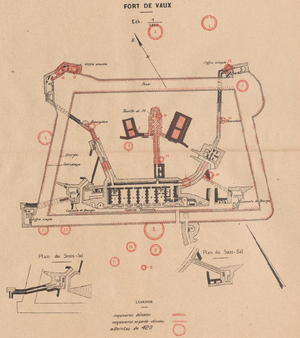
Plan du w:fr:fort de Vaux avec les principaux impacts d'obus (ceux de gros calibre) reçus en 1916.